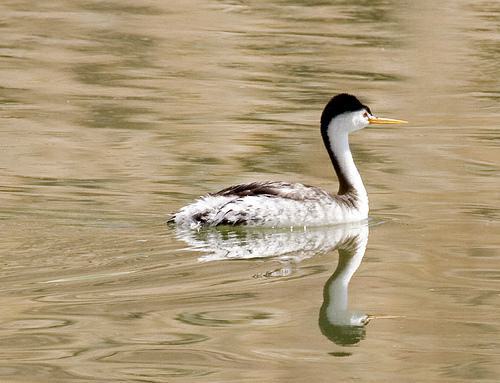
A photo of a pacific loon